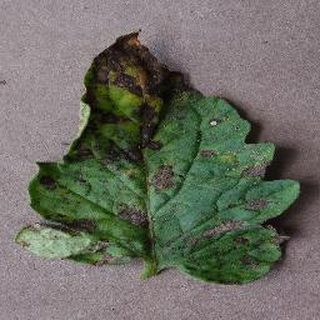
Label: tomato_early_blight